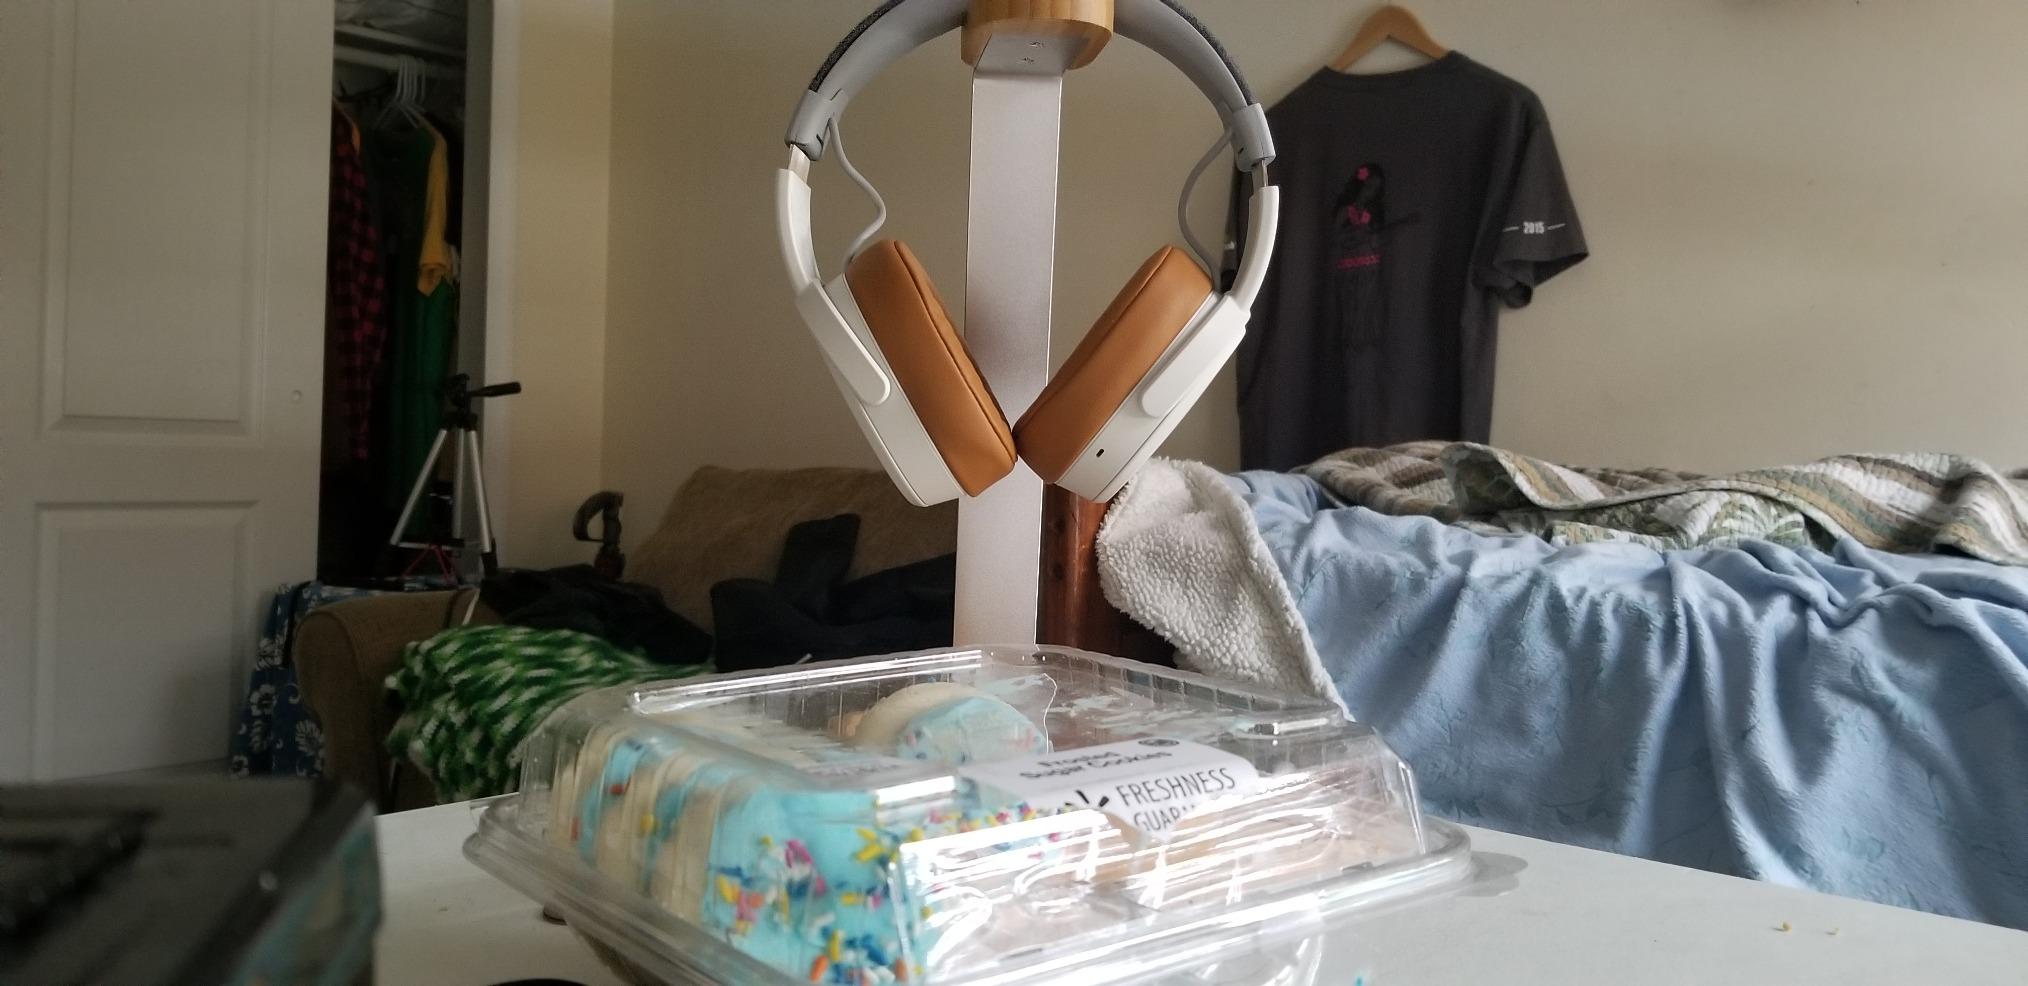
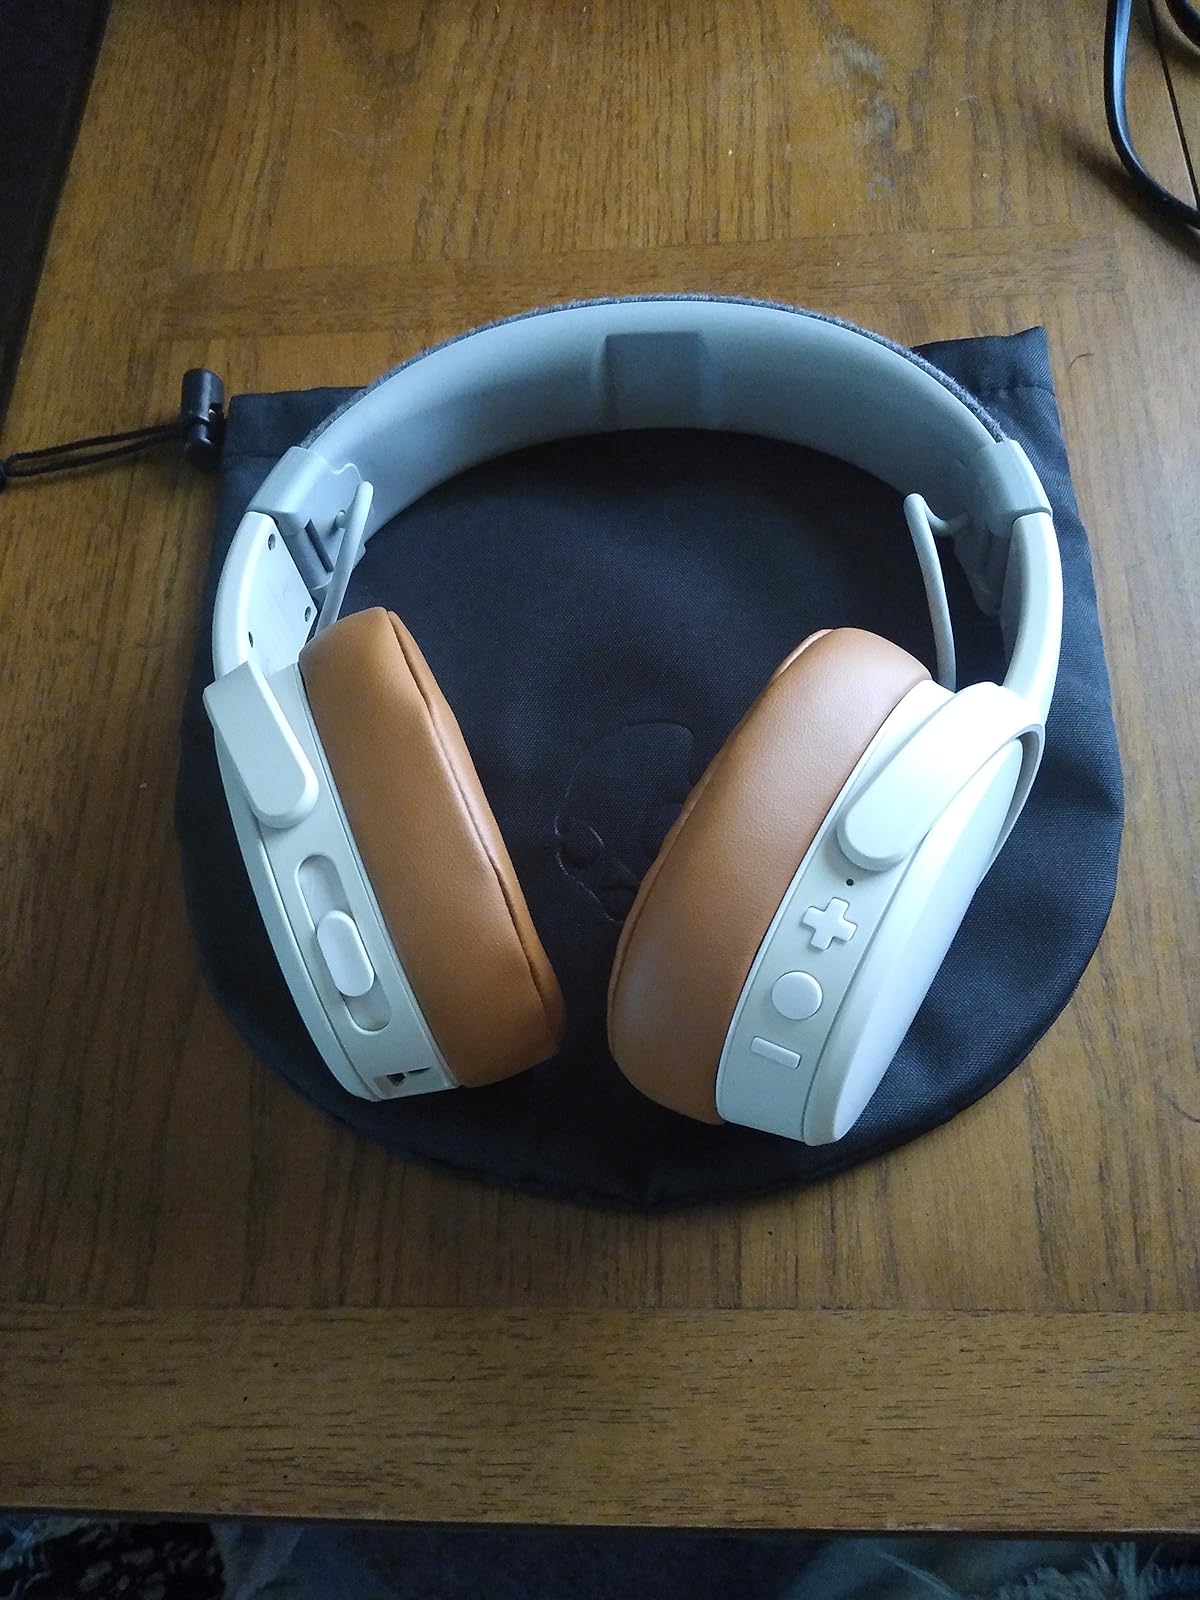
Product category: headphones
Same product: yes